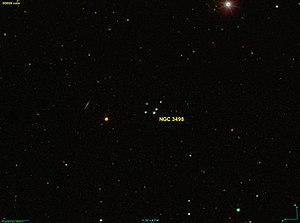
Image créée à l'aide du logiciel Aladin Sky Atlas du Centre de Données astronomiques de Strasbourg et des données publiques en format FIT de SDSS (Sloan Digital Sky Survey).
NGC 3498 est constitué de trois étoiles situées dans la constellation du Lion. L'astronome germano-britannique William Herschel a enregistré la position de ces étoiles 8 avril 1784.